Fairmount Hotel (San Antonio, Texas)

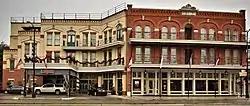
Fairmount Hotel

The Fairmount Hotel in San Antonio, Texas was built in 1906. It was moved about six blocks through downtown San Antonio in 1985 and was expanded in 1986. It was listed on the National Register of Historic Places in 1988.